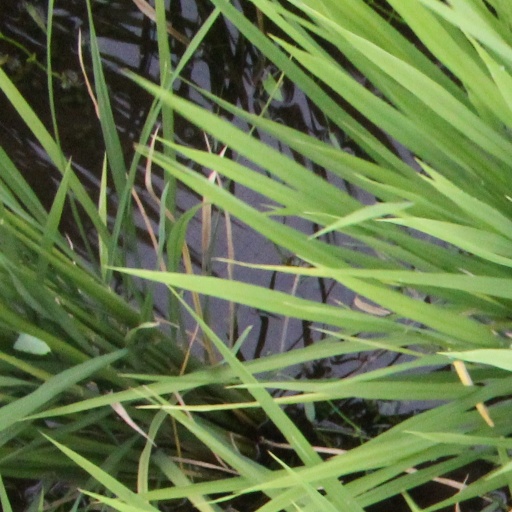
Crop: rice